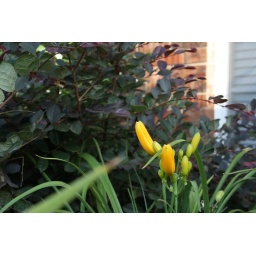
Yellow flower in the front flower bed